Twin Trees Farm

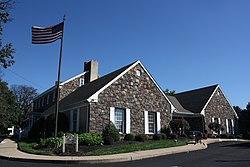
Twin Trees Farm. October 2012.

Twin Trees Farm is a historic home located at Richboro, Northampton Township, Bucks County, Pennsylvania. The first section was built about 1740–1760, and is a -story, one room rubble brownstone structure with an attic above. The larger section was built in 1779, and is a -story, five-bay, cut brownstone house in the Georgian style. The rear side is built of rubble fieldstone.